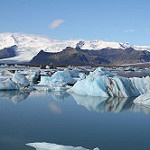
Scene: Outdoor